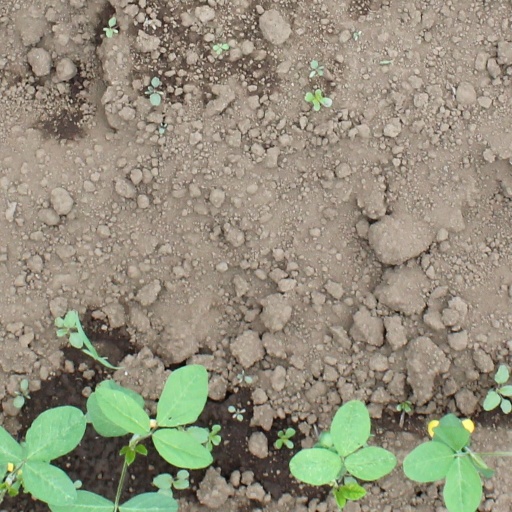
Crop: soybean